Ustaše

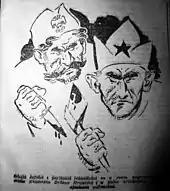
Anti-Chetnik (anti-Serb) and anti-communist Ustaše poster

The collapse of the quasi-fascist Stojadinović regime resulted in Italy restoring its support for the Ustaše, whose aim was to create an independent Croatia in personal union with Italy. However, distrust of the Ustaše grew. Mussolini's son-in-law and Italian foreign minister Count Galeazzo Ciano noted in his diary that "The Duce is indignant with Pavelić, because he claims that the Croats are descendants of the Goths. This will have the effect of bringing them into the German orbit".